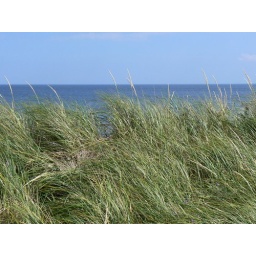
Beach grass growing on sand dunes on the Atlantic Coast in Canada. Caissie Cape, New Brunswick.